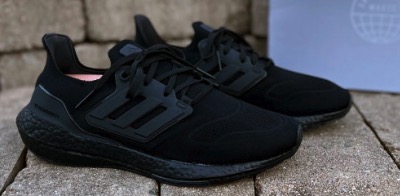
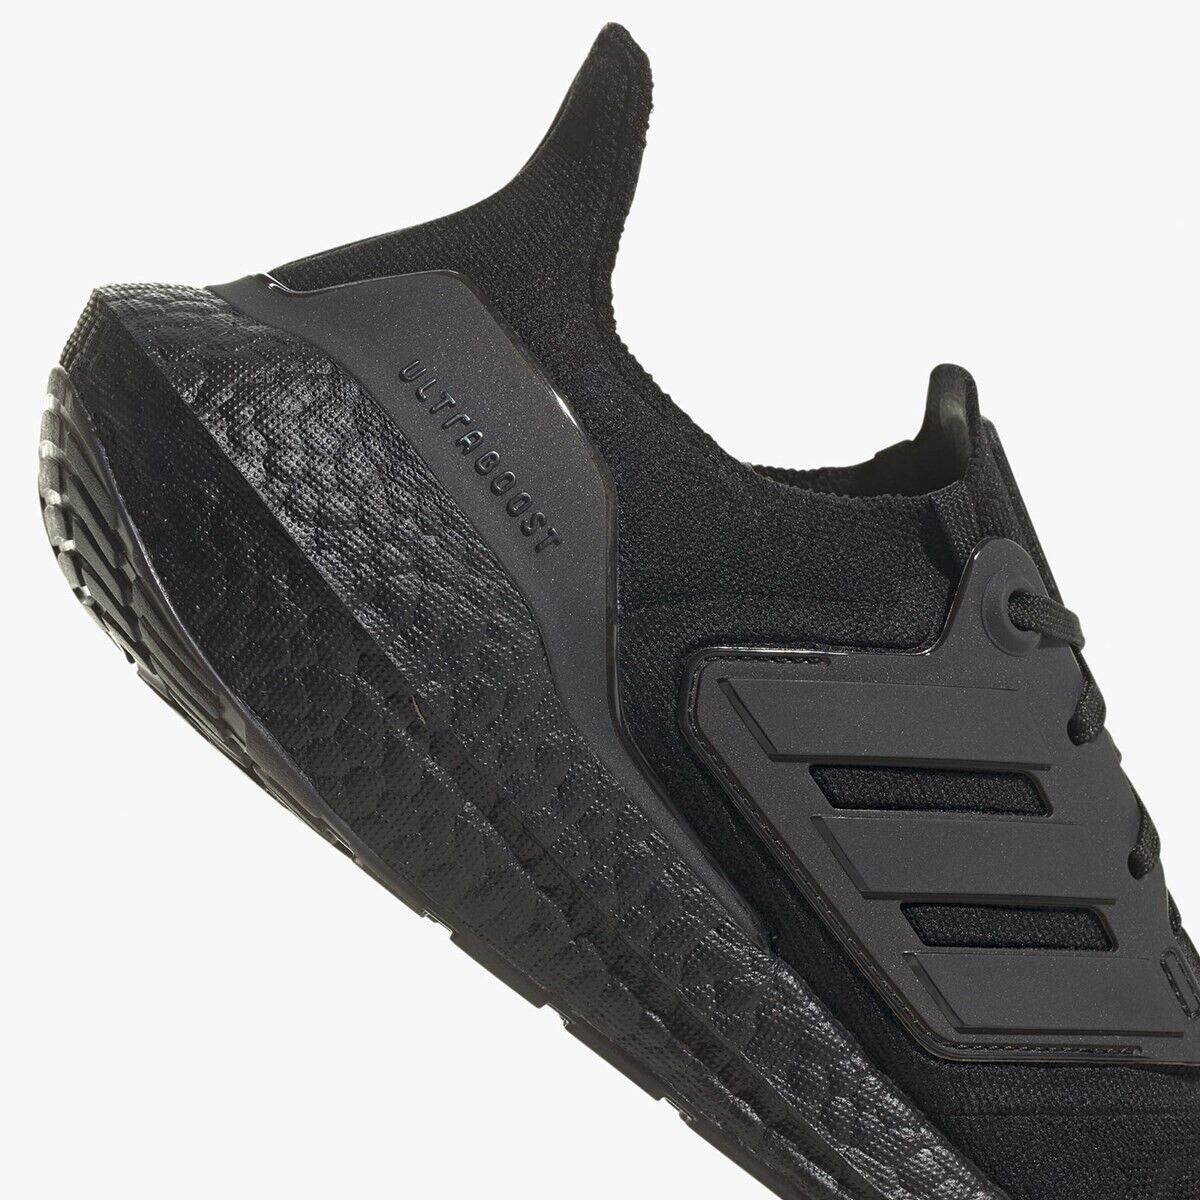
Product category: misc
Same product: yes